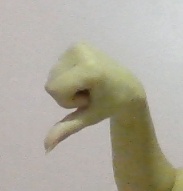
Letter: waw